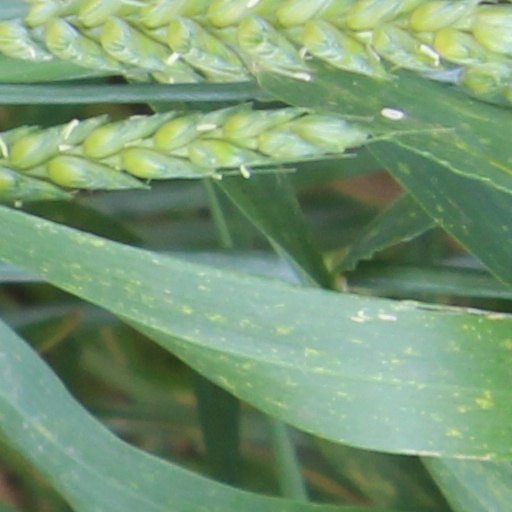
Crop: wheat